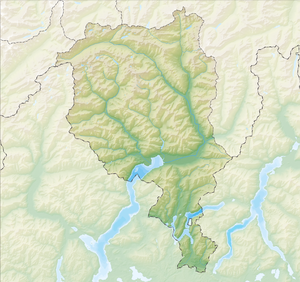
Le col du Nufenen est un col alpin routier des Alpes suisses. La route va d’Ulrichen, dans le canton du Valais, à Airolo, dans le canton du Tessin. Elle est longue de 38 km. Le col est situé à 2 478 mètres, ce qui en fait le deuxième plus haut col routier des Alpes suisses. La route actuelle a été construite entre 1964 et 1969.
L'Île de San Pancrazio est une île du lac Majeur, sur le territoire de Brissago dans le canton du Tessin. Elle est une des îles qui constituent l'archipel des îles de Brissago, l'autre étant l'île de Sant'Apollinare.
Le Pizzo Rotondo est un sommet du massif des Alpes lépontines à 3 192 m d'altitude, à cheval sur les cantons du Tessin et du Valais, en Suisse.
La vallée de Muggio, appelée en italien Valle di Muggio ou val da Mücc en dialecte local, est une vallée située dans le canton du Tessin, en Suisse.